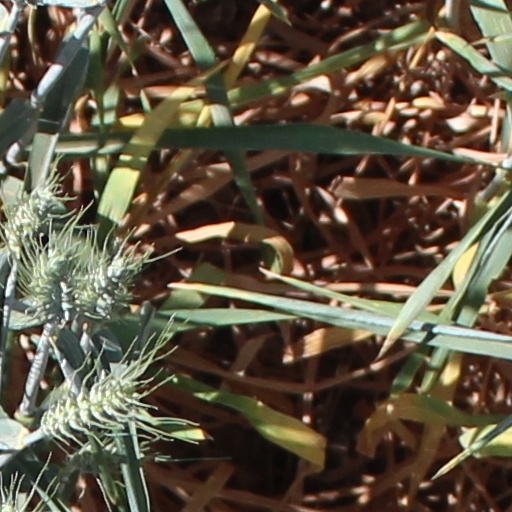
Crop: wheat